Curse of DarKastle

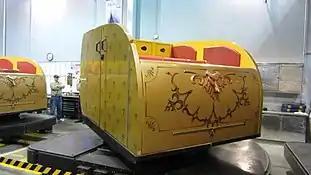
Curse of DarKastle "EVOLUTION" ride vehicle

The queue line for Curse of DarKastle was entered under a frozen, crumbling arch under the Bavarian castle's highest tower, two wolf statues were standing at the end of the arch. It then weaved throughout the outdoor courtyard of the castle. The line weaved around a statue of three howling wolves covered in ice and aged as copper. As guests entered in the hallways within the palace, flickering candelabras lit the way into a large, circular stone chamber in which the preshow was projected using simple animation as a heavily accented voice told the tale of the castle's haunted past: